Józef Piłsudski

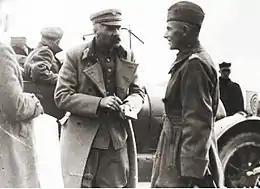
Piłsudski "(left)" and Edward Rydz-Śmigły, 1920, during Polish-Soviet War

In the aftermath of World War I, there was unrest on all Polish borders. Regarding Poland's future frontiers, Piłsudski said: "All that we can gain in the west depends on the Entente—on the extent to which it may wish to squeeze Germany." The situation was different in the east, of which Piłsudski said that "there are doors that open and close, and it depends on who forces them open and how far." In the east, Polish forces clashed with Ukrainian forces in the Polish–Ukrainian War, and Piłsudski's first orders as Commander-in-Chief of the Polish Army, on 12 November 1918, were to provide support for the Polish struggle in Lviv.